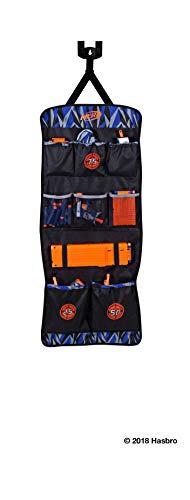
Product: NERF Over-The-Door Storage
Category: Toys & Games | Sports & Outdoor Play | Blasters & Foam Play
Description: Over-the-door storage includes three small pockets at the top with elastics to store blasters, accessories, darts, and magazines not included, plus three small mesh pockets below for extra storage.
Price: $11.99
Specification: ProductDimensions:12x2x8inches|ItemWeight:3.52ounces|ShippingWeight:9.3ounces(Viewshippingratesandpolicies)|ASIN:B07MMTLF3T|Itemmodelnumber:NER0172|Manufacturerrecommendedage:8yearsandup